Attacks on the United States (1900–1945)

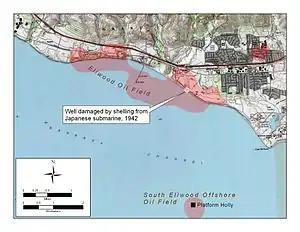
The Ellwood Oil Field and the location of the Japanese attack

Japan declared war on the United States and the British Empire later that day (December 8 in Tokyo), but the declarations were not delivered until the following day. The British government declared war on Japan immediately after learning that their territory had also been attacked, while the following day (December 8), the United States Congress declared war on Japan. On December 11, though they had no formal obligation to do so under the Tripartite Pact with Japan, Germany and Italy each declared war on the United States, which responded with a declaration of war against Germany and Italy.